Wayside Theatre

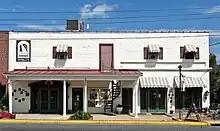
The theatre a few weeks before it closed in 2013, during the staging of its last production, "Boeing-Boeing".

During the first half of the 2012/2013 season, ticket sales were substantially less than expected. This included the annual Christmas play, traditionally a financial boon for the theatre. In January 2013 Crocker announced the theatre may close if it didn't raise $90,000 within the next 90 days. Another warning sign was that subscriptions for the 2013/2014 were not being sold. Despite the announcement of Wayside's potential closure, one reporter noted after seeing "Smoke on the Mountain: Homecoming": "no one could tell a dark cloud looms over the theater on Main Street of Middletown with the excellent acting and musical performance of the cast."